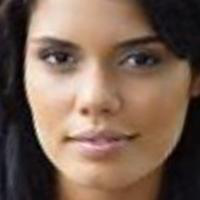
Age group: age 21-30